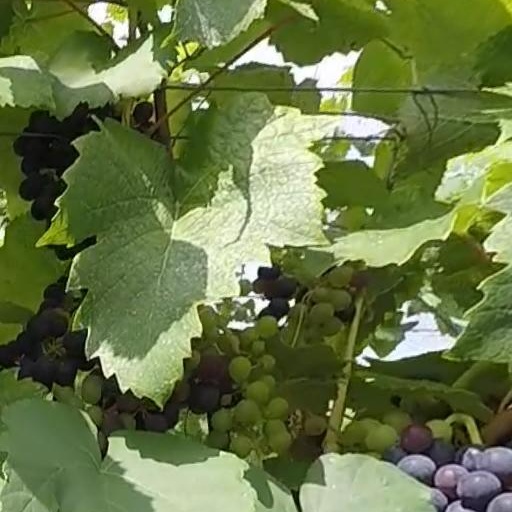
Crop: grape